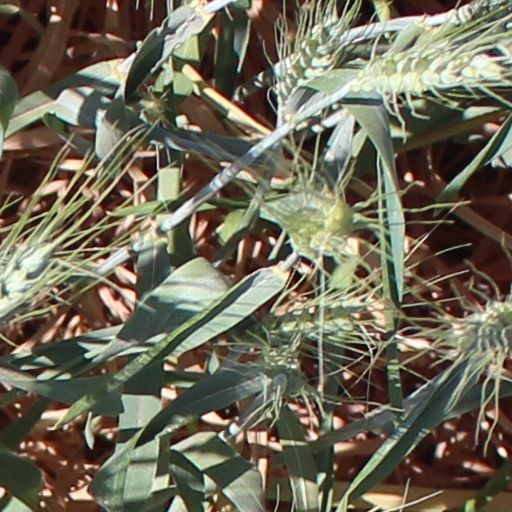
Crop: wheat